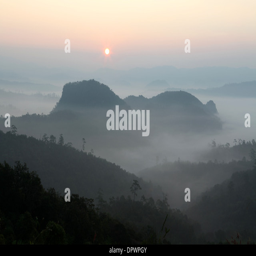
sunrise and mist over the hills of province